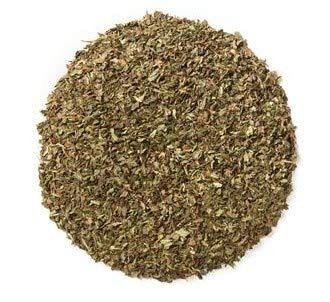
Item Name: Davidsons Organics 7429 2 oz Herbal Spearmint Leaves Sampler Tea - Pack of 6
Bullet Point 1: Pure pungent mint flavor with round characteristics&#44; wonderful iced
Bullet Point 2: Pack of 6Specifications
Bullet Point 3: Capacity&#58; 2 oz
Bullet Point 4: Weight&#58; 0&#46;06 lbs
Bullet Point 5: Quality product.
Product Description: No kitchen is complete without the right set of Kitchenware products Kitchenware is also required to store dry food or even left overs Now maintain your kitchen in an organized manner with the array of kitchenwareFeatures. Pure pungent mint flavor with round characteristics wonderful iced. Pack of 6Specifications. Capacity 2 oz. Weight 006 lbs
Value: 6.0
Unit: Count

Price: 29.94